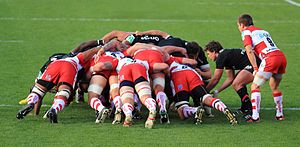
Rugby
En rugbykamp
Rugby er en holdsport, der dyrkes over hele verden. Der er hovedsaglig to varianter af sporten rugby union og rugby league.